Victoria Chaplina

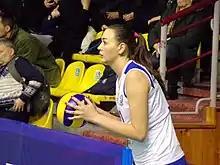
Chaplina in 2019

Victoria Rusakova (born 23 October 1988 Sverdlovsk) is a Russian volleyball player.